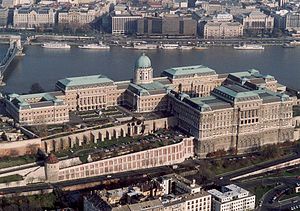
UNESCO's Verdensarvsliste (Europa) / Ungarn
Slottet Buda i Budapest
UNESCO's Verdensarvsliste er en liste med bygninger, monumenter og naturområder i alle fem verdensdele, som UNESCO har udpeget som værende en del af verdens kulturelle arv. Listen omfatter pr. juli 2018 1092 steder, heraf 845 kulturel arv, 209 naturarv og 38 blandede. 54 steder er på listen over Verdensarvsområder i fare